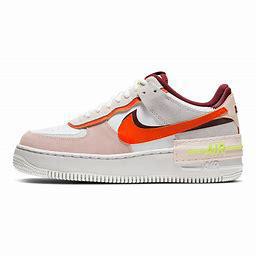
Brand: Nike
Model: Air Force 1 Shadow